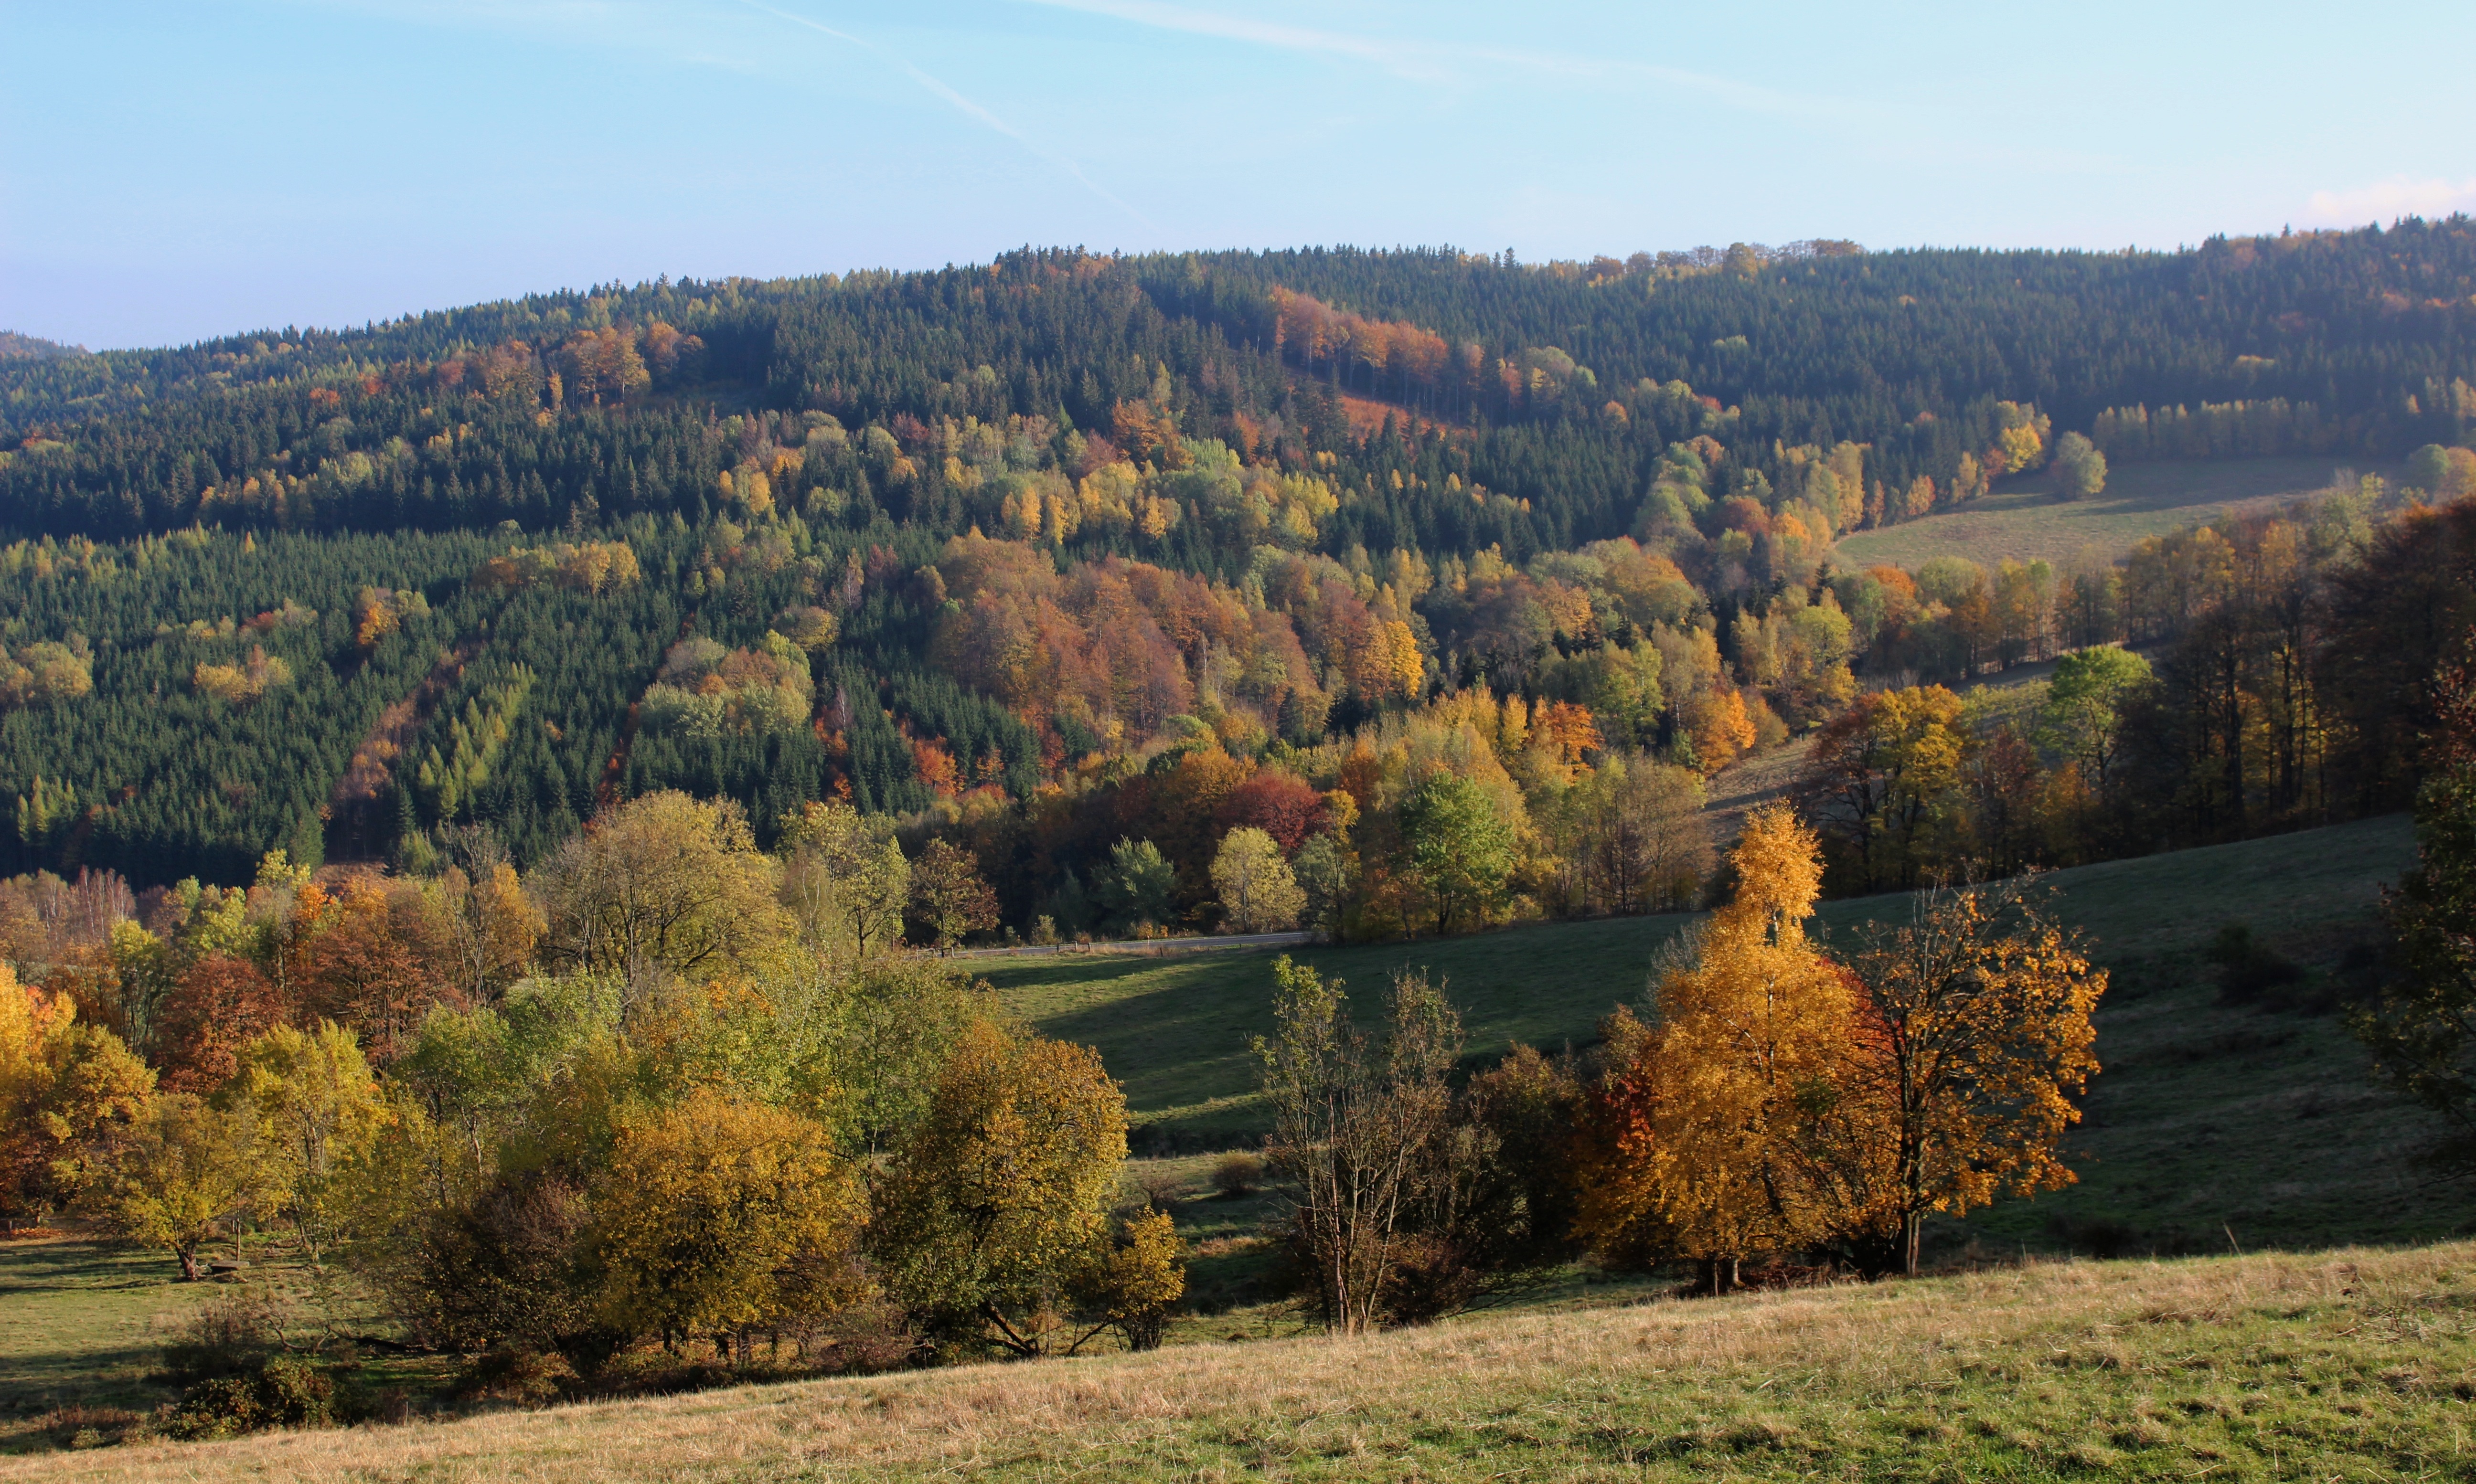
landscape, tree, nature, forest, mountain, meadow, leaf, hill, valley, foliage, color, autumn, park, agriculture, season, mountains, estate, october, the sun, the national park, rural area, woody plant, mountainous landforms, gold poland